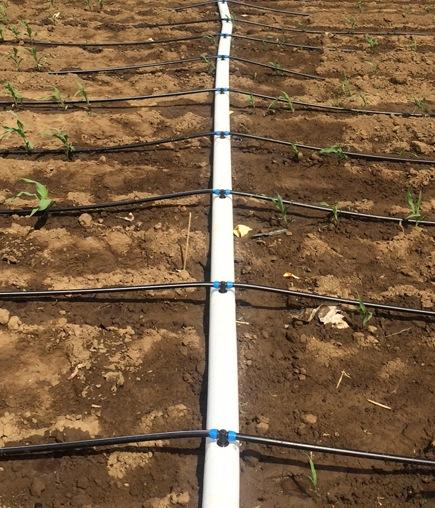
Miche midogo iliyoota kwenye udongo mwekundu wenye rutuba, iliyopandwa kwa mpangilio maalumu wa kuacha nafasi baina ya mche mmoja na mwingine. Pia pembeni yake kukiwa kuna mabomba yaliyopitishwa kwa ustadi mkubwa, ambayo yanafanya kazi ya kumwagilia miche hiyo.